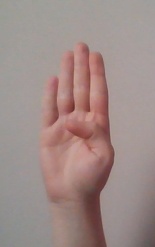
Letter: kaaf